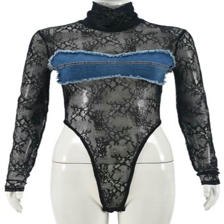
Label: Model